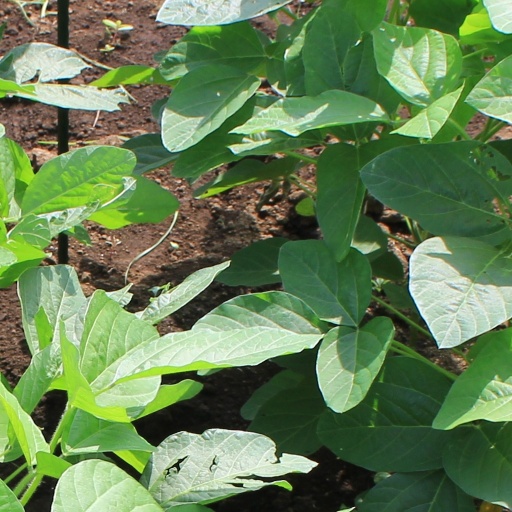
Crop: soybean